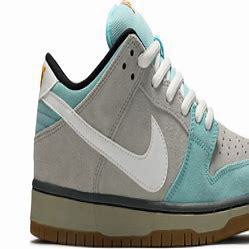
Brand: Nike
Model: SB Dunk Pro